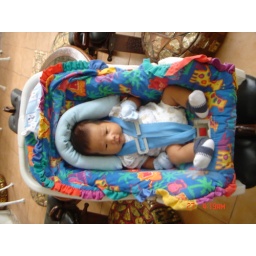
Josh in car seat 4